Josef and Ctirad Mašín

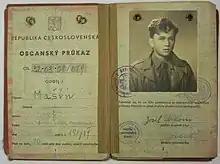
Josef Mašín's ID card

Various fictional and documentary versions of the Mašín Brothers' story exist. The authors of most cannot be considered neutral. Therefore, an overview of the existing literature shall be given. According to Barbara Mašín, three books on the Mašíns were published in Czechoslovakia. The last one, "Mrtví nemluví" "(Dead do not talk)" was translated into German and published in the GDR in 1989, a few months before the end of Socialism. It was the only book in the GDR mentioning the story at all. Surprisingly, the book does not claim the Mašíns were American spies. Their activities are described as a kind of personal retaliation upon the Communist government by frustrated high-society kids. The book doesn't mention the penalties against the Mašíns' family and friends.